Mausami Gurung

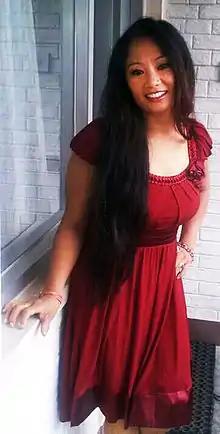

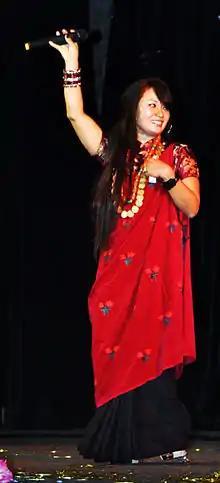
Mausami Gurung performing in Sydney 2011 at Losar, organized by Tamu Samaj

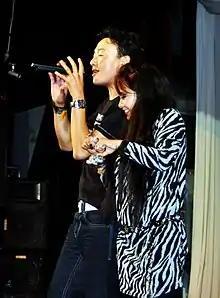
Mausami Gurung and Deepak Limbu performing on stage at Losar event organised by Tamu Samaj Australia in 2011

Gurung is the eldest daughter of Naina Singh Gurung and Chini Maya Gurung-Ciszar. She has two siblings, a brother and a sister. She was a very shy person as a kid. She loved singing since she was a young girl. She participated in various school functions where once she sang Nepali movie song called "Sapana Sapana" and "Yo Karma Bhumiko Aaga" with army at Lukhnow, India. Her father is a former Indian Army officer. Whenever he transferred the whole family had to move along with him.